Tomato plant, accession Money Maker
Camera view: tilt-top (135 deg); turntable rotation: 150 degrees
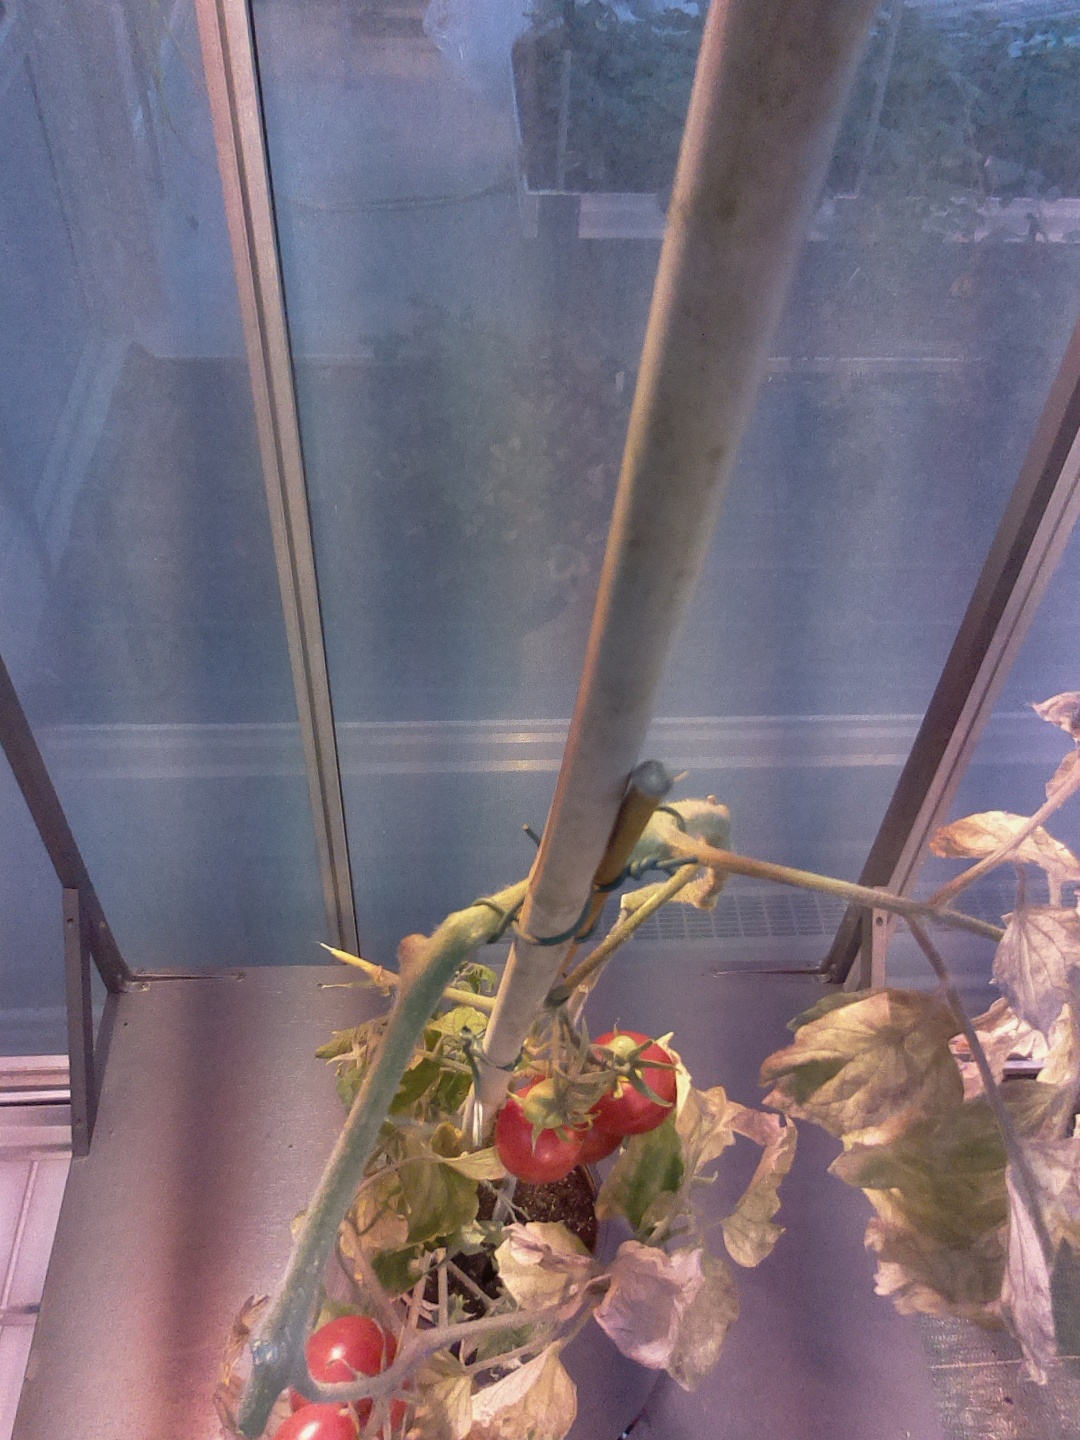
BBCH growth stage 89: 90%-100% of fruits show typical fully ripe color